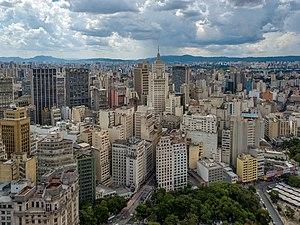
L'Altino Arantes est un gratte-ciel de bureaux de 161 mètres de hauteur construit à São Paulo en 1947. Ce fut l'un des plus hauts gratte-ciel du monde construit dans les années 1940, le plus haut gratte-ciel du Brésil jusqu'en 1960 et le plus haut du monde en dehors des États-Unis jusque dans les années 1950. Jusqu'en 1962 ce fut le plus haut immeuble en béton du monde.